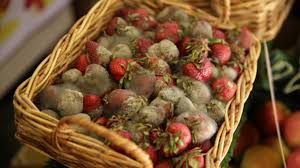
Waste category: biological